Mooers (CDP), New York

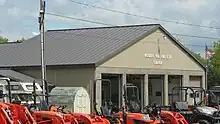
Fire station for Mooers

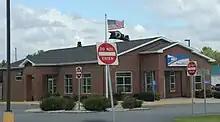
Post office for Mooers

As of the census of 2000, there were 440 people, 184 households, and 126 families residing in the CDP. The population density was . There were 212 housing units at an average density of . The racial makeup of the CDP was 98.18% White, 0.23% Black or African American, 0.23% Native American, 0.23% Asian, 0.45% from other races, and 0.68% from two or more races. Hispanic or Latino of any race were 1.14% of the population.